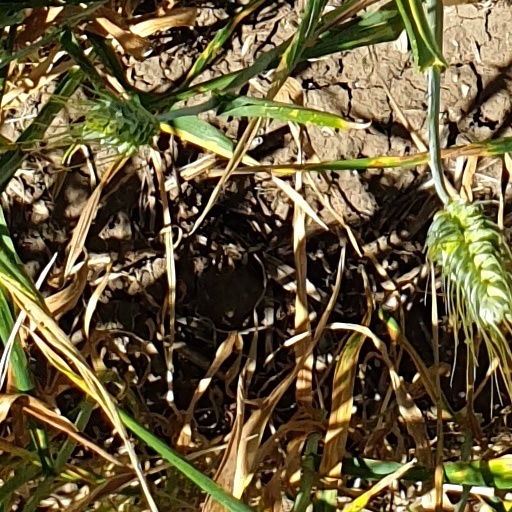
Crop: wheat